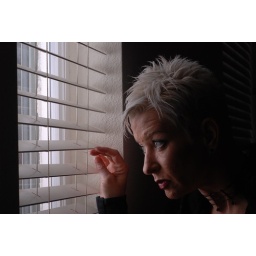
person in window light (window in the frame)